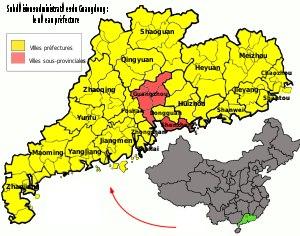
Le massacre de Guangdong, ou le massacre de la révolution culturelle du Guangdong était une série de massacres qui ont eu lieu dans la province du Guangdong pendant la révolution culturelle chinoise.